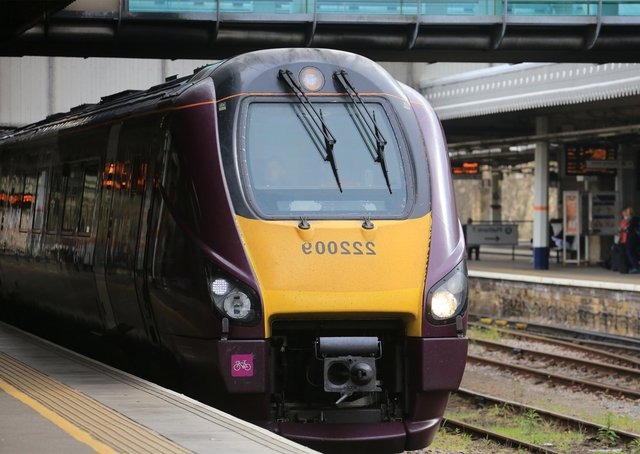
Vehicle type: Trains